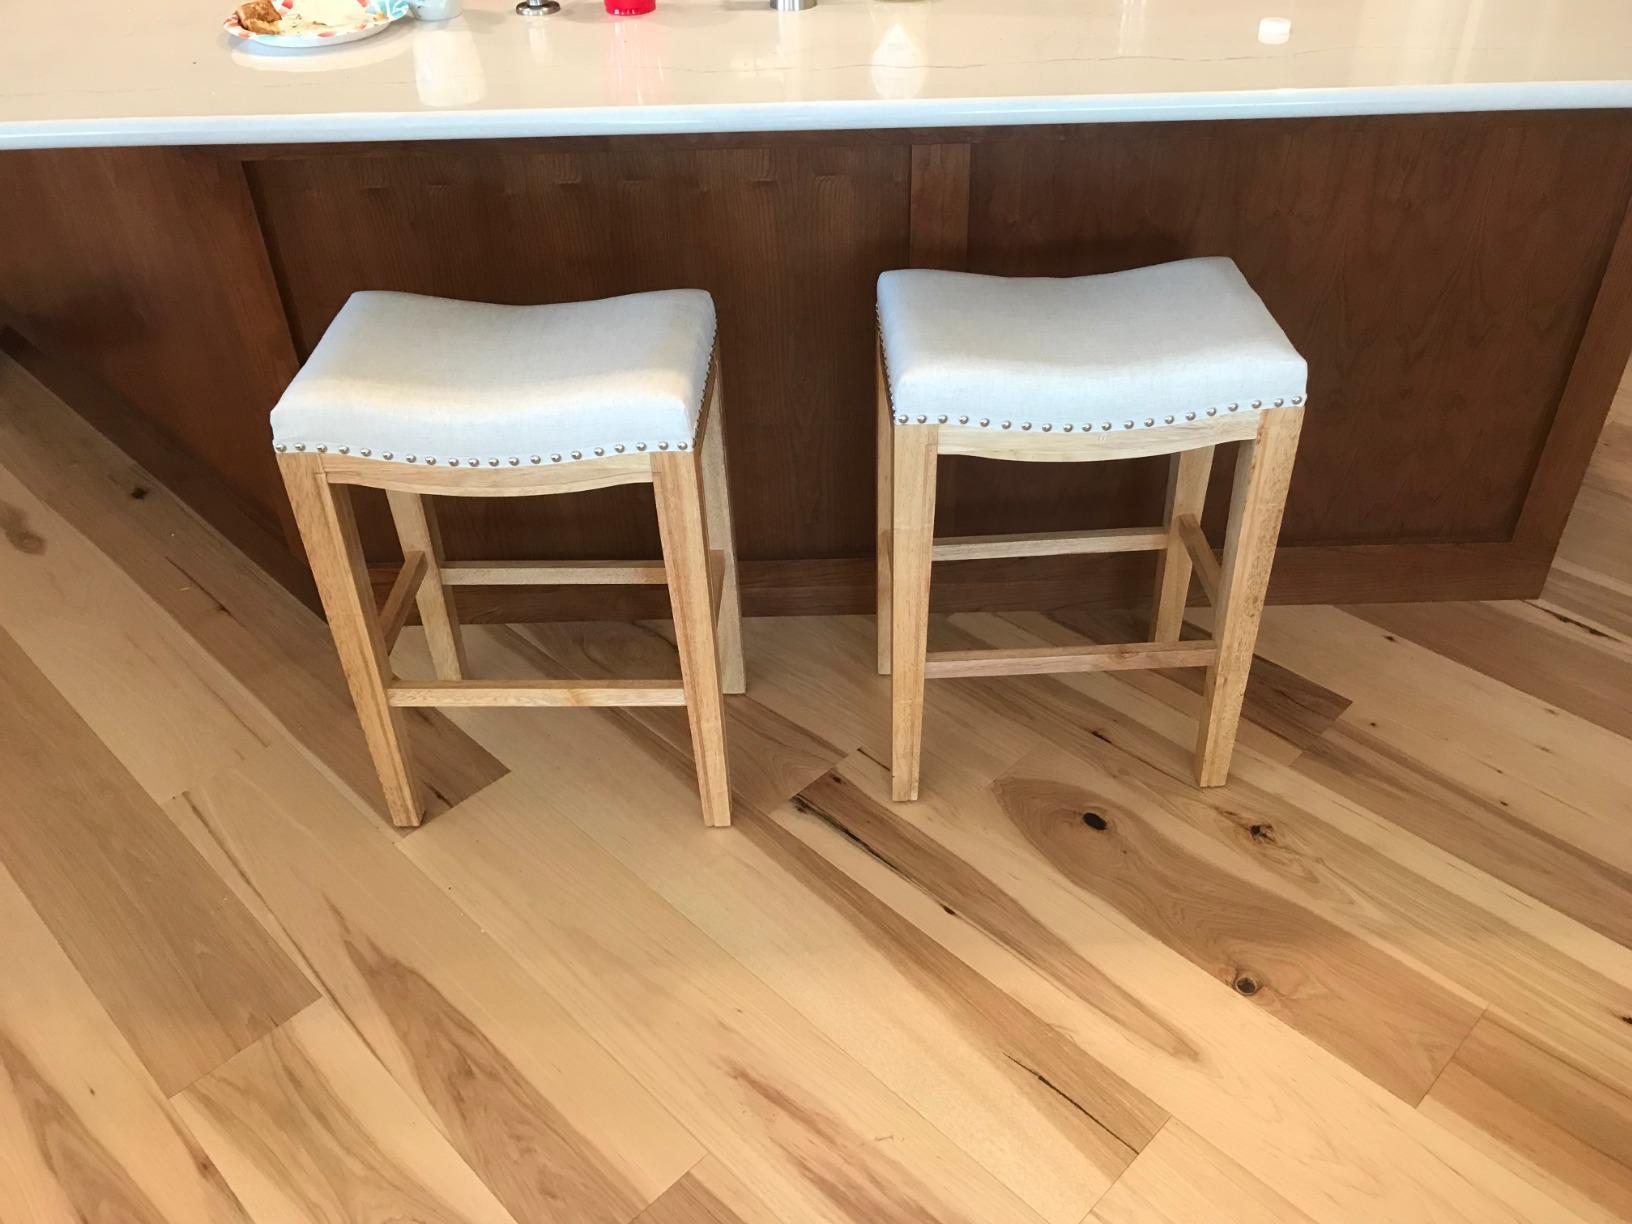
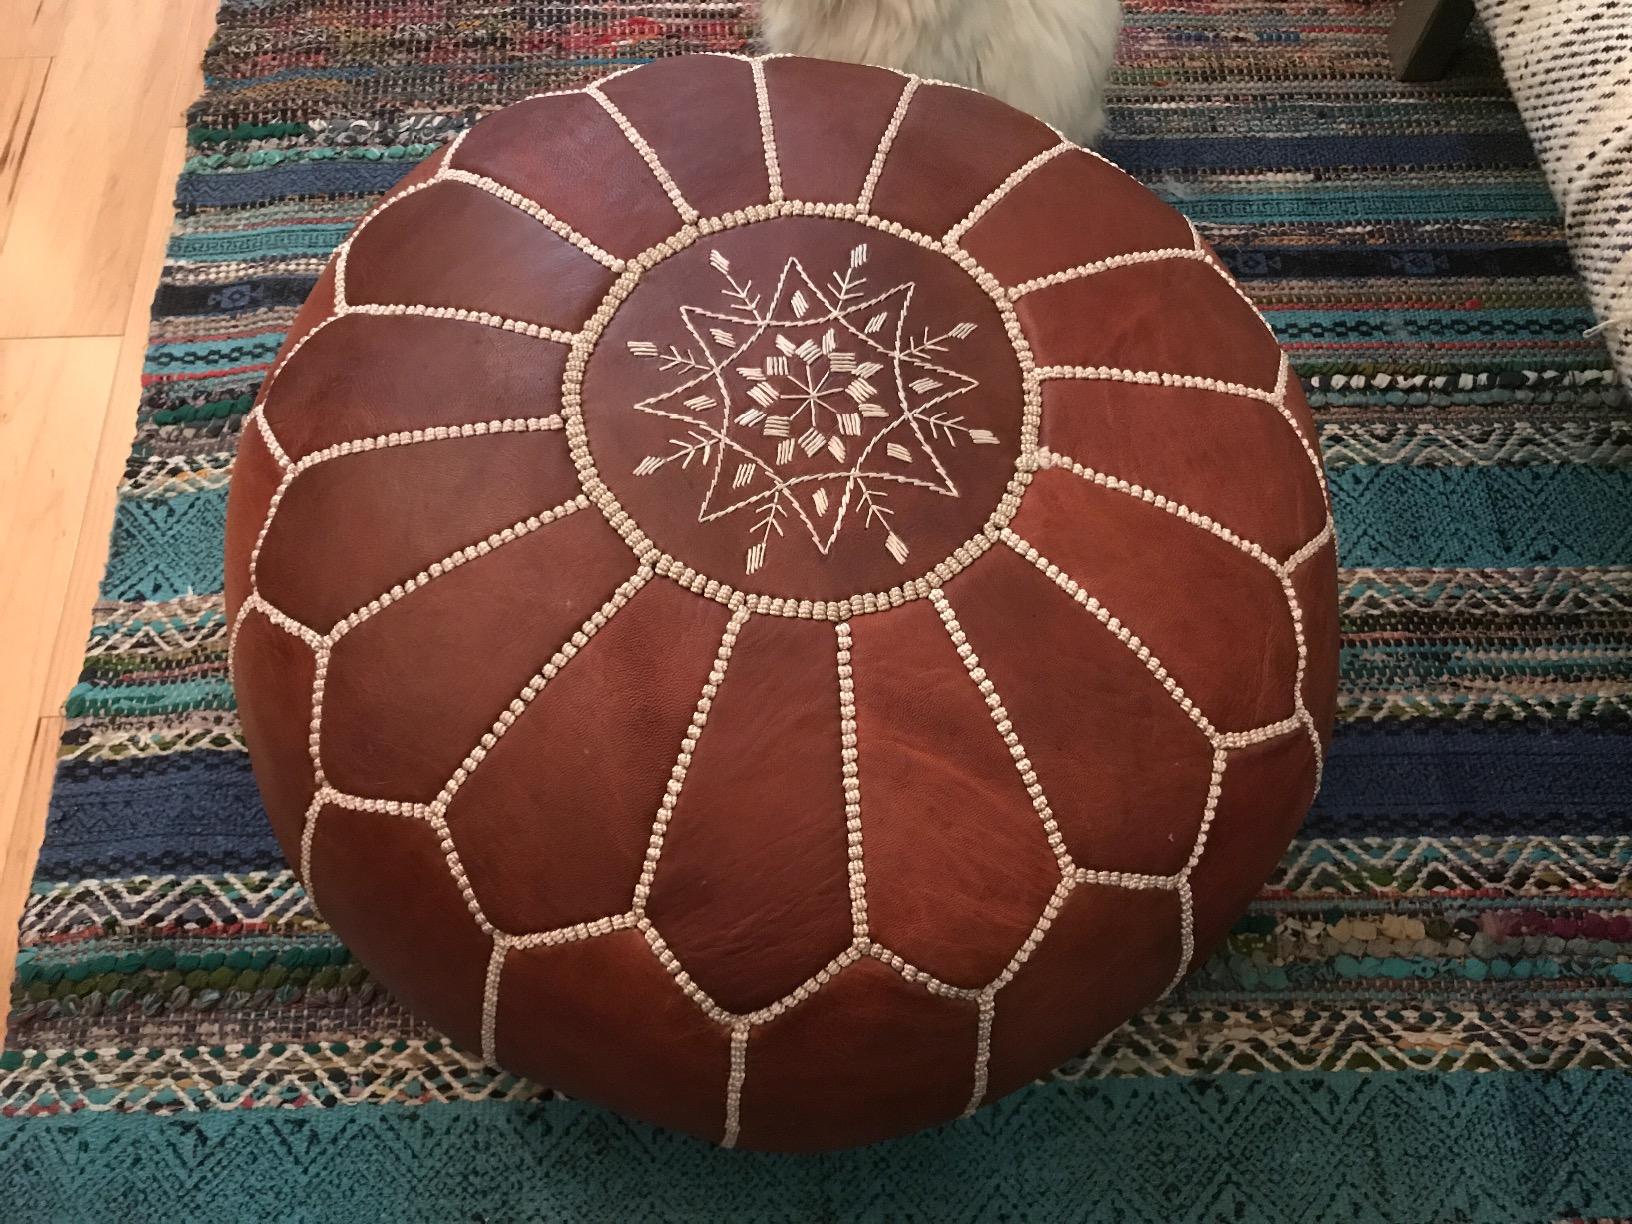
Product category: stool
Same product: no